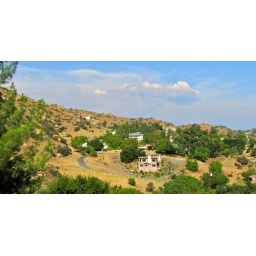
Convection column topped by pyrocumulus clouds created by Station Fire on the afternoon of Aug. 30, 2009.